Yom Kippur War

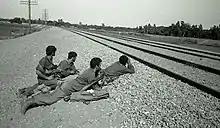
Israeli soldiers during the Battle of Ismailia. One of them has a captured Egyptian RPG-7.

The 2nd and 3rd Armies were ordered to attack eastward in six simultaneous thrusts over a broad front, leaving behind five infantry divisions to hold the bridgeheads. The attacking forces, consisting of 800–1,000 tanks would not have SAM cover, so the Egyptian Air Force (EAF) was tasked with their defense against Israeli aerial attacks. Armored and mechanized units initiated the attack on 14 October with artillery support. They were up against 700–750 Israeli tanks.